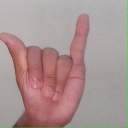
अक्षर: य